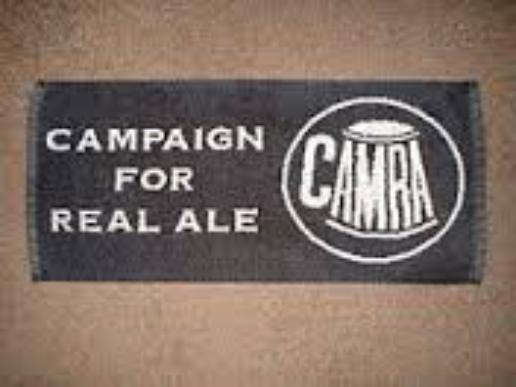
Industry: Food